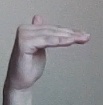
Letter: khaa